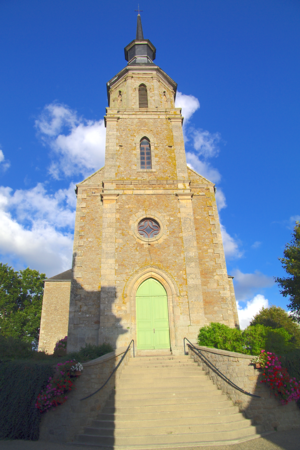
Église Saint-Nicodème, (Inscription, 1964) This building is indexed in the Base Mérimée, a database of architectural heritage maintained by the French Ministry of Culture,
Bourseul [buʁsœl] est une commune française située dans le département des Côtes-d'Armor en région Bretagne.
La liste des églises des Côtes-d'Armor recense de la manière la plus complète possible les églises, cathédrales et basiliques situées dans le département français des Côtes-d'Armor.
Cet article recense une partie des monuments historiques des Côtes-d'Armor, en France.